Ashley Judd

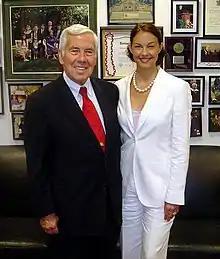
Judd meeting with Senator Richard Lugar in 2005

She was appointed Global Ambassador for YouthAIDS, an education and prevention program of the international NGO Population Services International (PSI), promoting AIDS prevention and treatment. Judd was honored November 10, 2009, as the recipient of the fourth annual "USA Today" Hollywood Hero, awarded for her work with PSI. On October 29, 2006, Judd appeared at a "Women for Ford" event for Democratic Tennessee Senate candidate Harold Ford Jr. She has also campaigned extensively both locally and nationally for a variety of Democratic candidates, including President Barack Obama in critical swing states.